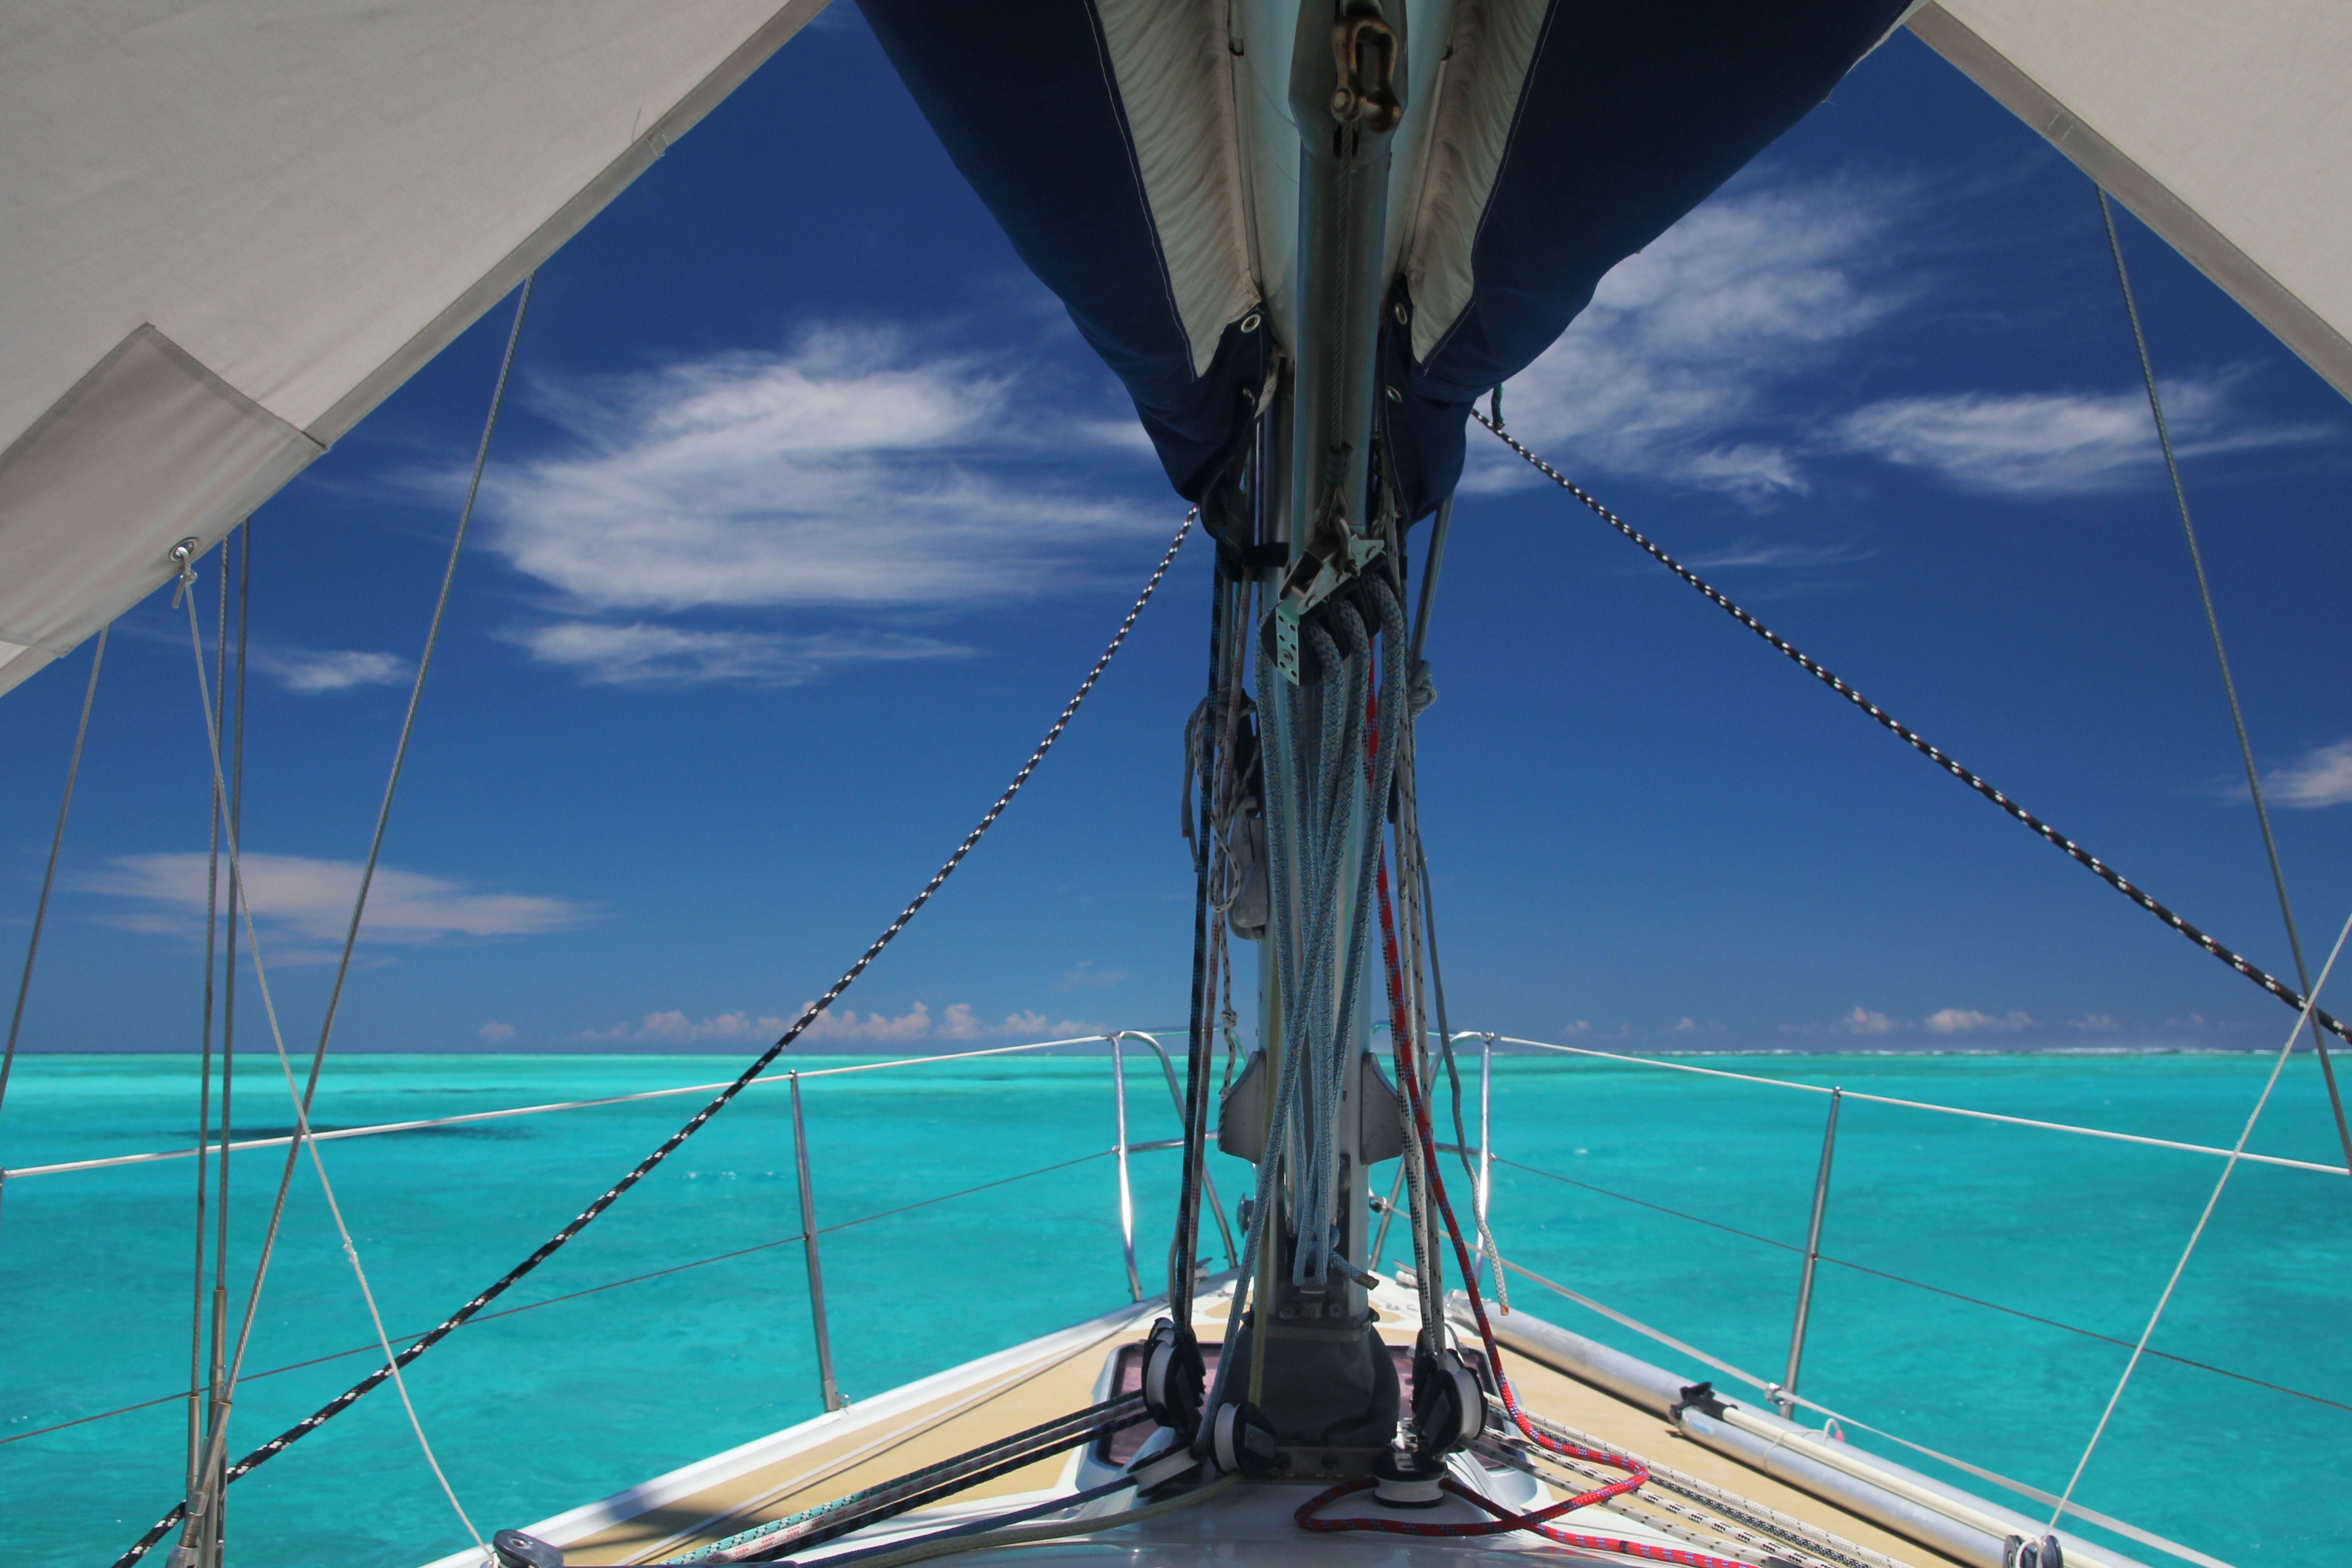
sea, boat, ship, vehicle, mast, sailing, yacht, lagoon, sailboat, sail, watercraft, schooner, sailing ship, passenger ship, new caledonia